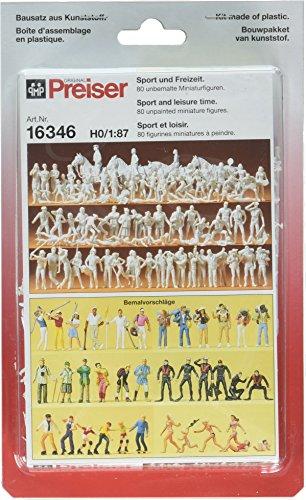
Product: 16346 Unpainted Figure Set Sport & Leisure HO Scale Figure
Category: Toys & Games | Hobbies | Trains & Accessories | Accessories | Figures
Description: Scale 16346 figure.
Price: $40.27